List of tobacco products

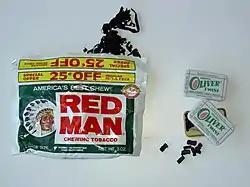
A pouch of Red Man loose leaf chewing tobacco and Oliver Twist tobacco bits/pellets

European-style nasal snuff also comes in numerous different flavors or aromas, including the so-called "medicated" variety (nasal snuff made with a scent basis of menthol, camphor, or eucalyptus). Other scent varieties of European-style snuff include "gourmand" snuff–scented with the aromas of foodstuffs—and "SP" snuff—often featuring a mixture of bergamot and citrus, as well as sometimes floral notes–the meaning of the acronym "SP" being unknown.